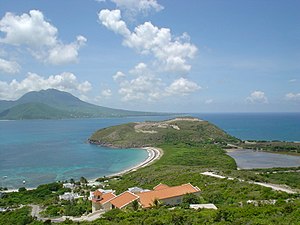
Saint Kitts og Nevis / Galleri
Saint Kitts og Nevis er et land i den østlige del af det Caribiske Hav på grænsen til Atlanterhavet. Det er en del af Leeward-øgruppen i de små Antiller. Som nogle af de første øer i regionen blev Saint Kitts og Nevis i henholdsvis 1623 og 1628 koloniseret af Storbritannien, og i de efterfølgende århundreder blev den oprindelige befolkning bestående af Arawak- og Carib-indianere undermineret af indførte afrikanske slaver. Indtil 1783 var tilhørsforholdet en yderst ømtålelig og omdiskuteret sag Frankrig og Storbritannien imellem.